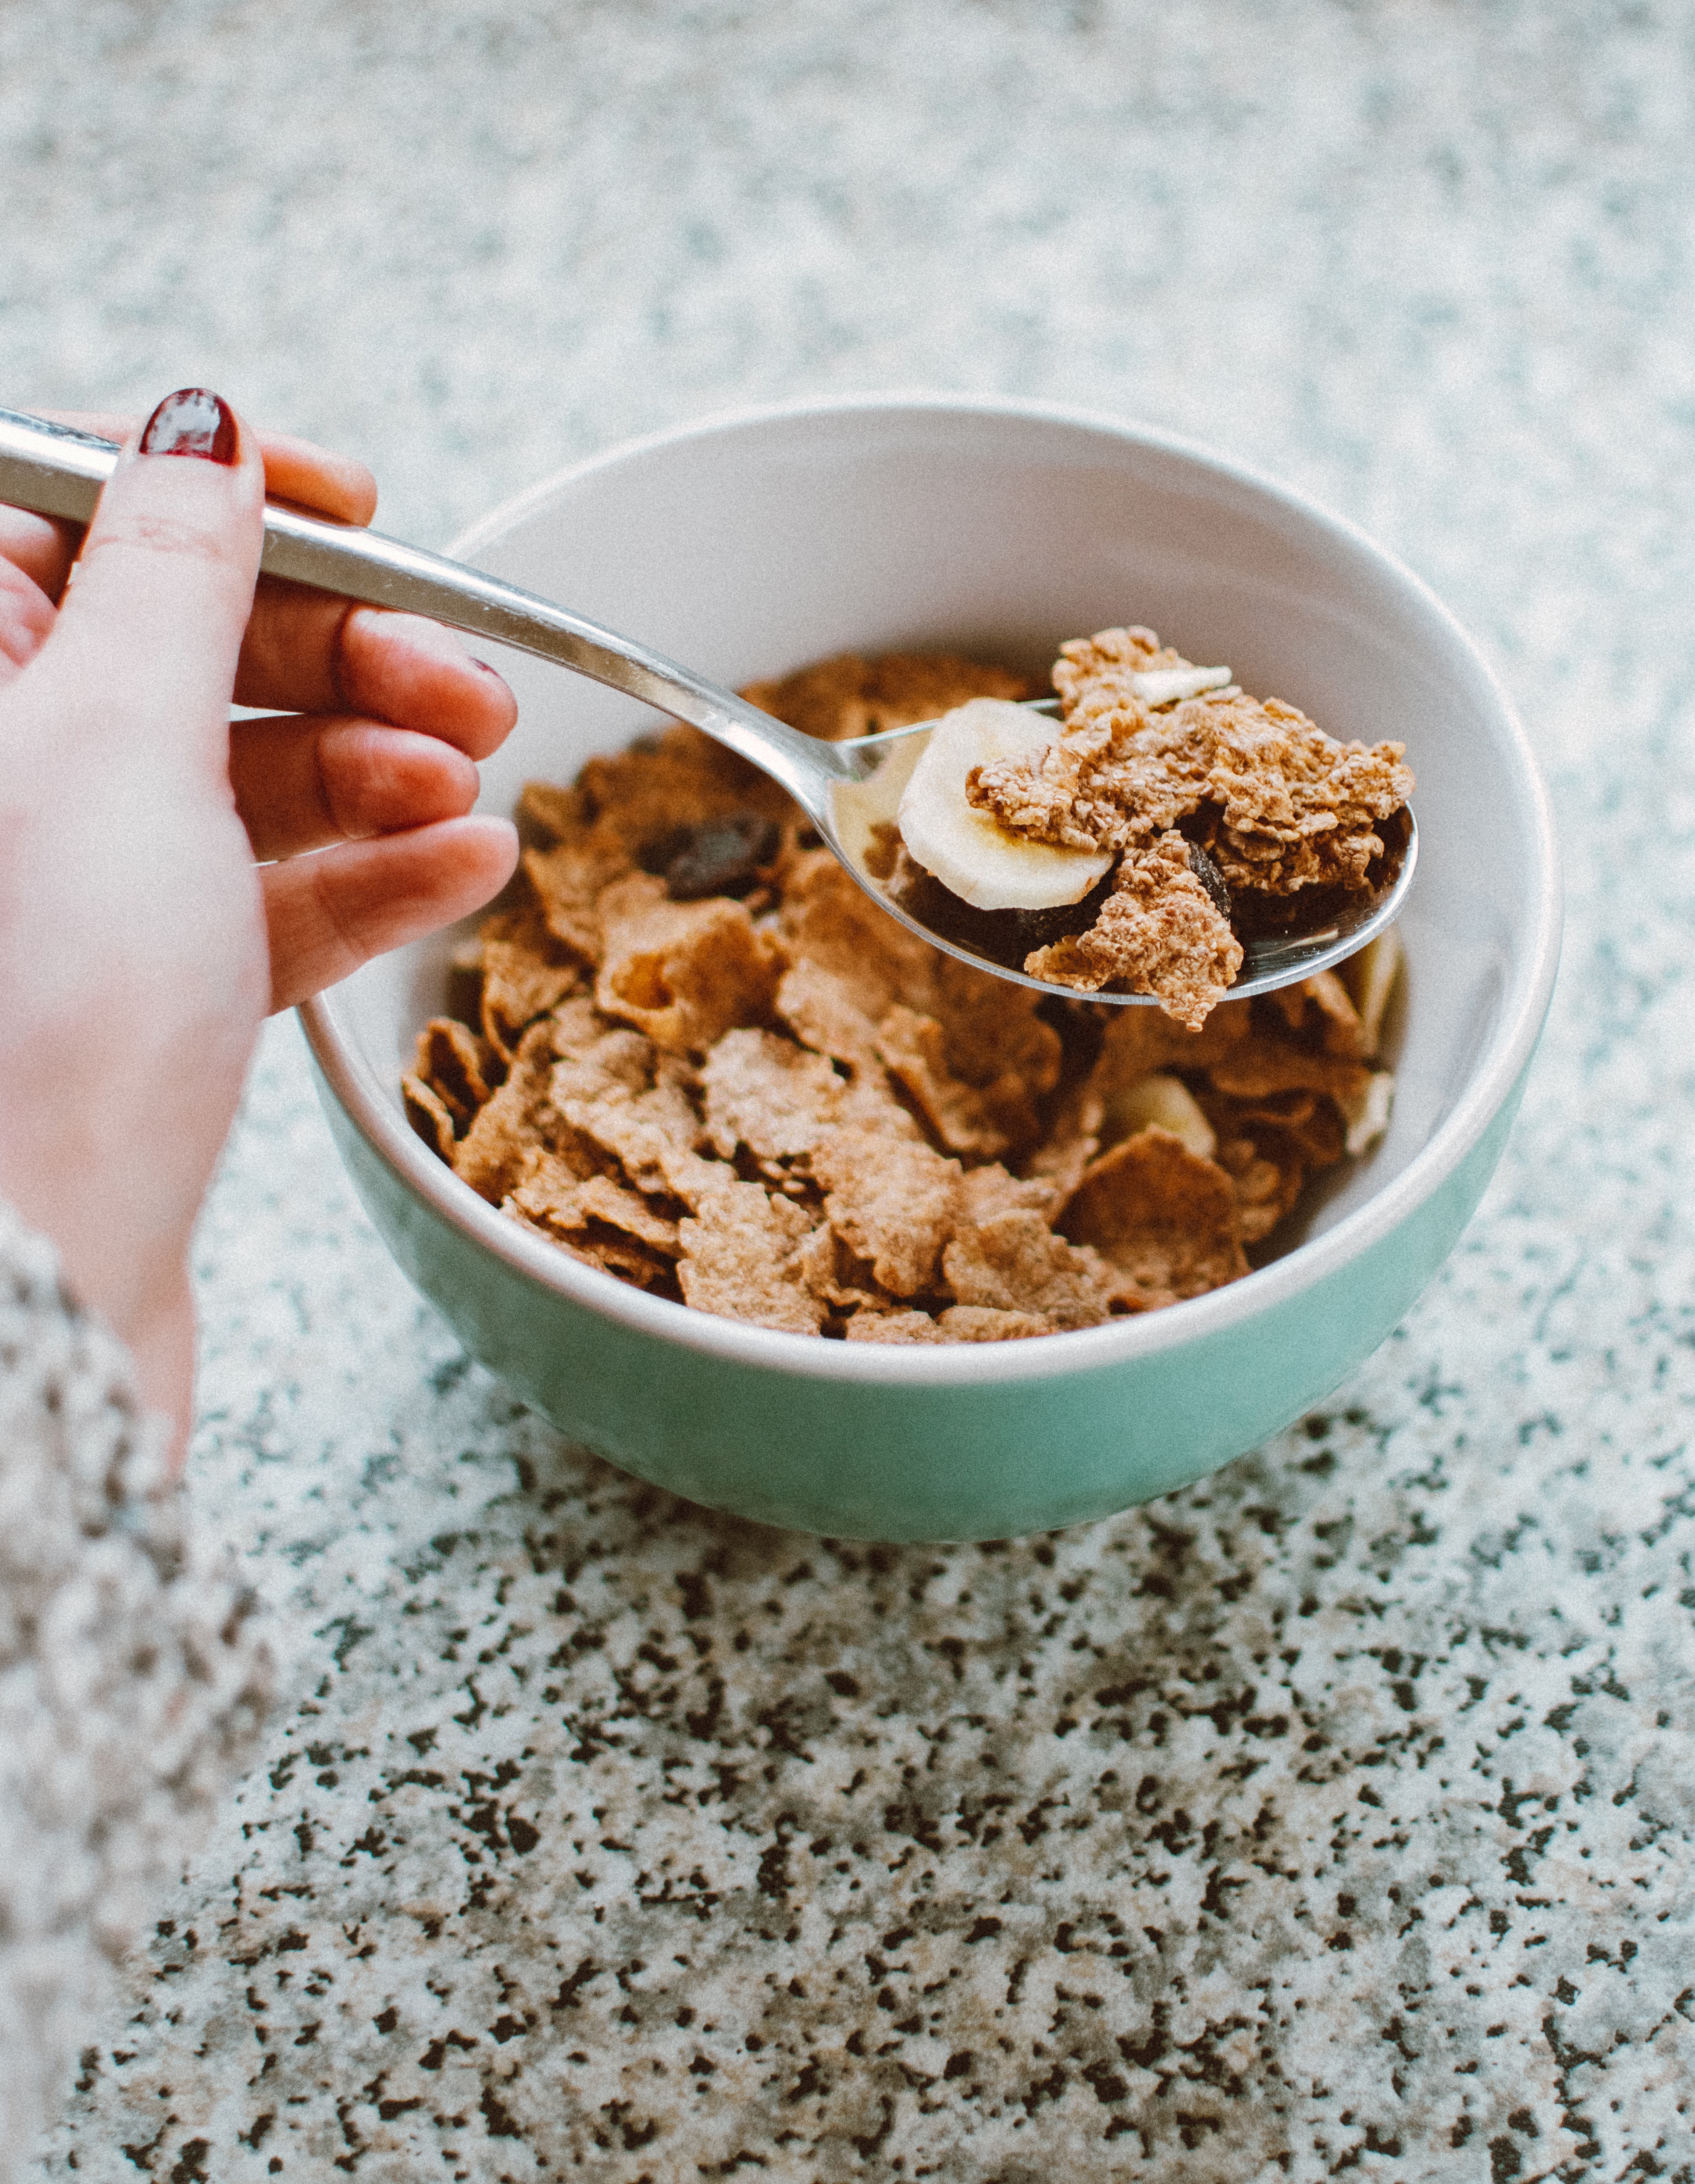
dish, food, cuisine, breakfast cereal, corn flakes, Complete wheat bran flakes, meal, frosted flakes, breakfast, ingredient, granola, cereal, vegetarian food, snack, raisin bran, muesli, dessert, produce, bowl, oat